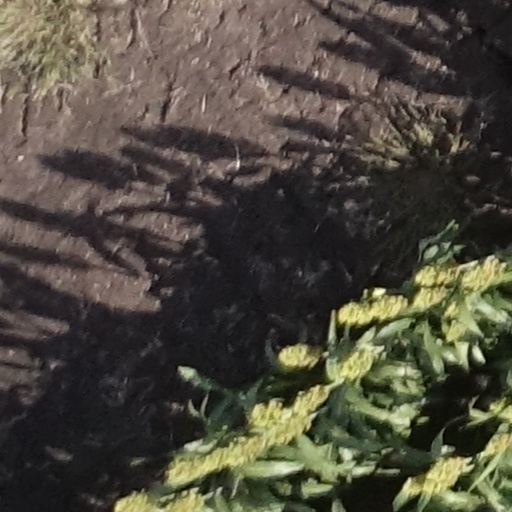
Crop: sorghum